Language and the euro

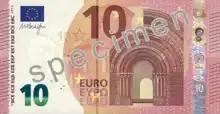
10 euro note from the new Europa series written in Latin (EURO) and Greek (ΕΥΡΩ) alphabets, but also in the Cyrillic (ЕВРО) alphabet, as a result of Bulgaria joining the European Union in 2007

Bulgarian uses Cyrillic. The 1st series of euro banknotes had the word "euro" written in Latin and Greek alphabets. The Europa series introduced Cyrillic, adopting the spelling ЕВРО, as described below.